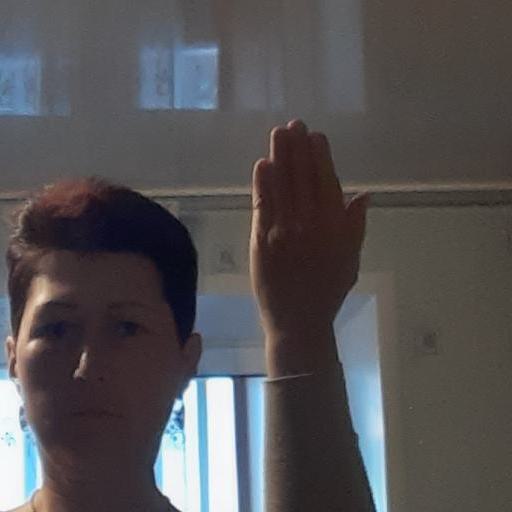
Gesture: stop_inverted